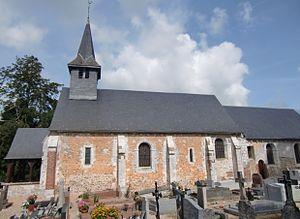
église Notre-Dame à Honguemare-Guenouville (Eure, Normandie, France).
Honguemare-Guenouville est une commune française située dans le département de l'Eure en région Normandie.